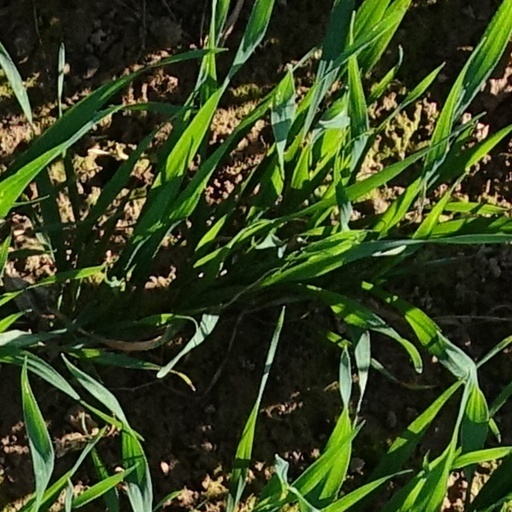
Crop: wheat